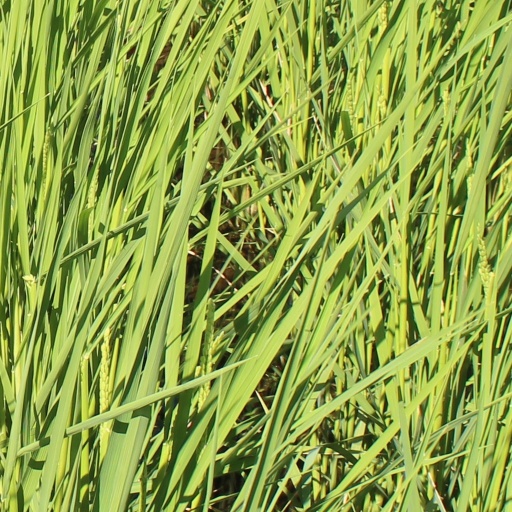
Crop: rice